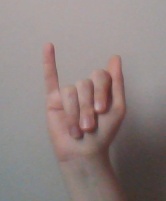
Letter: meem